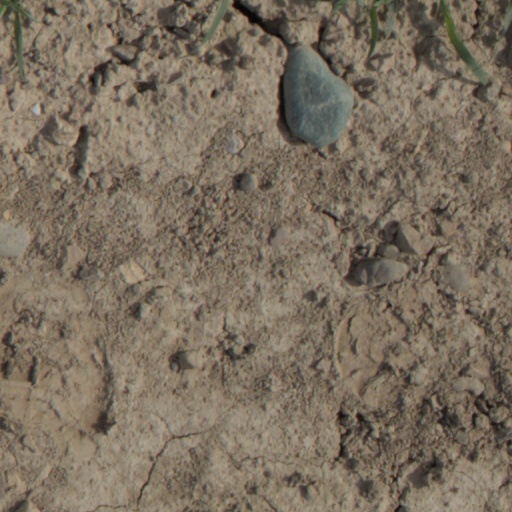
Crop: wheat